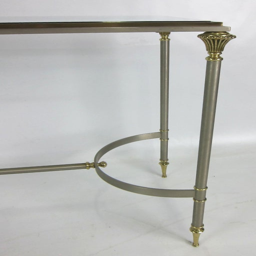
steel & brass console table in the style of person